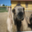
Label: camel